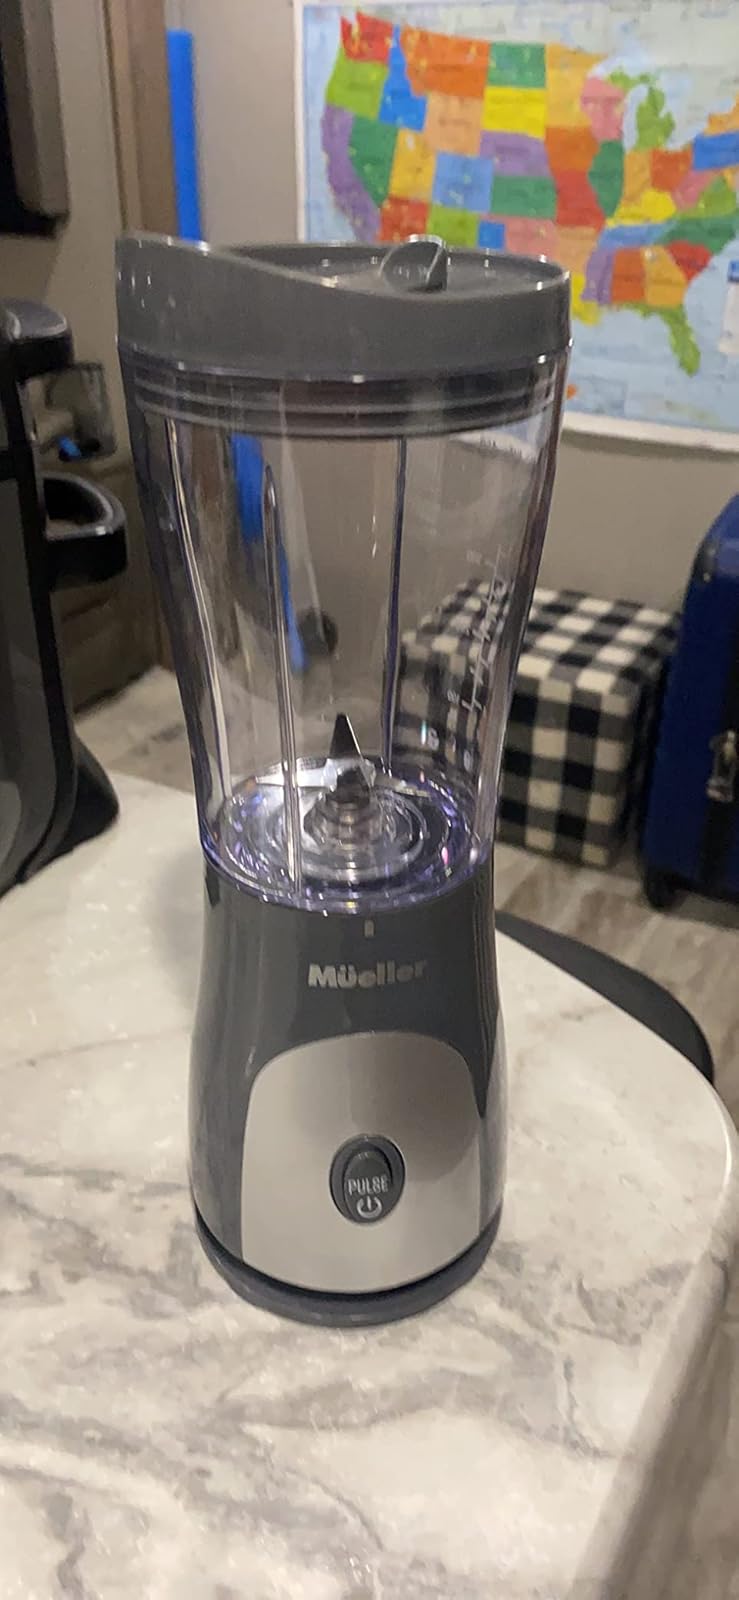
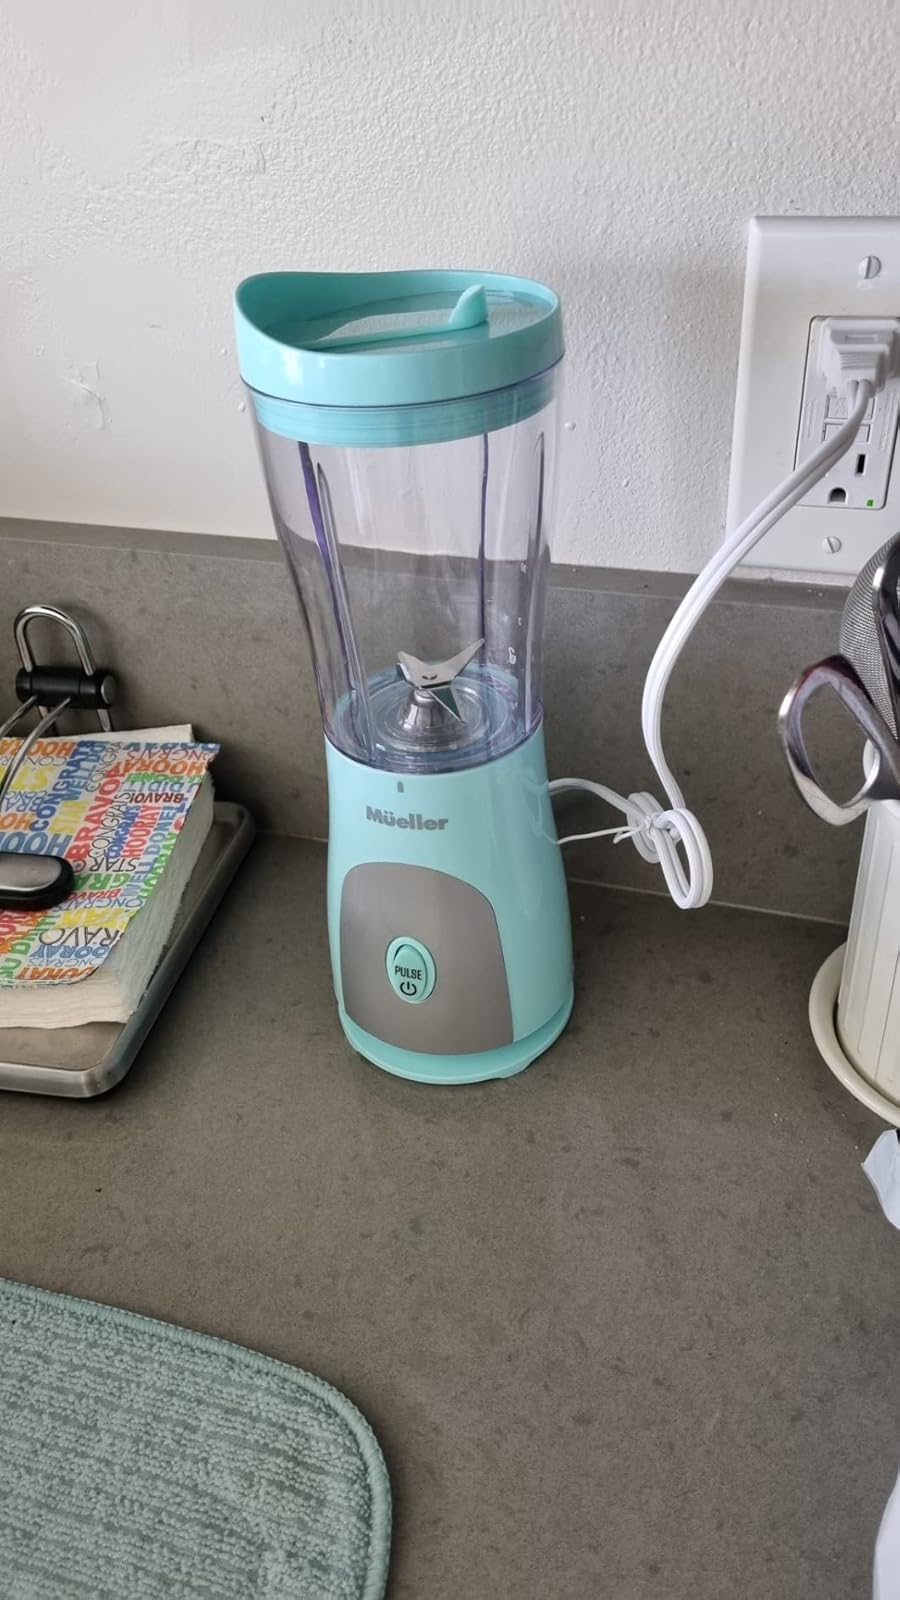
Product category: items_blender
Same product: no